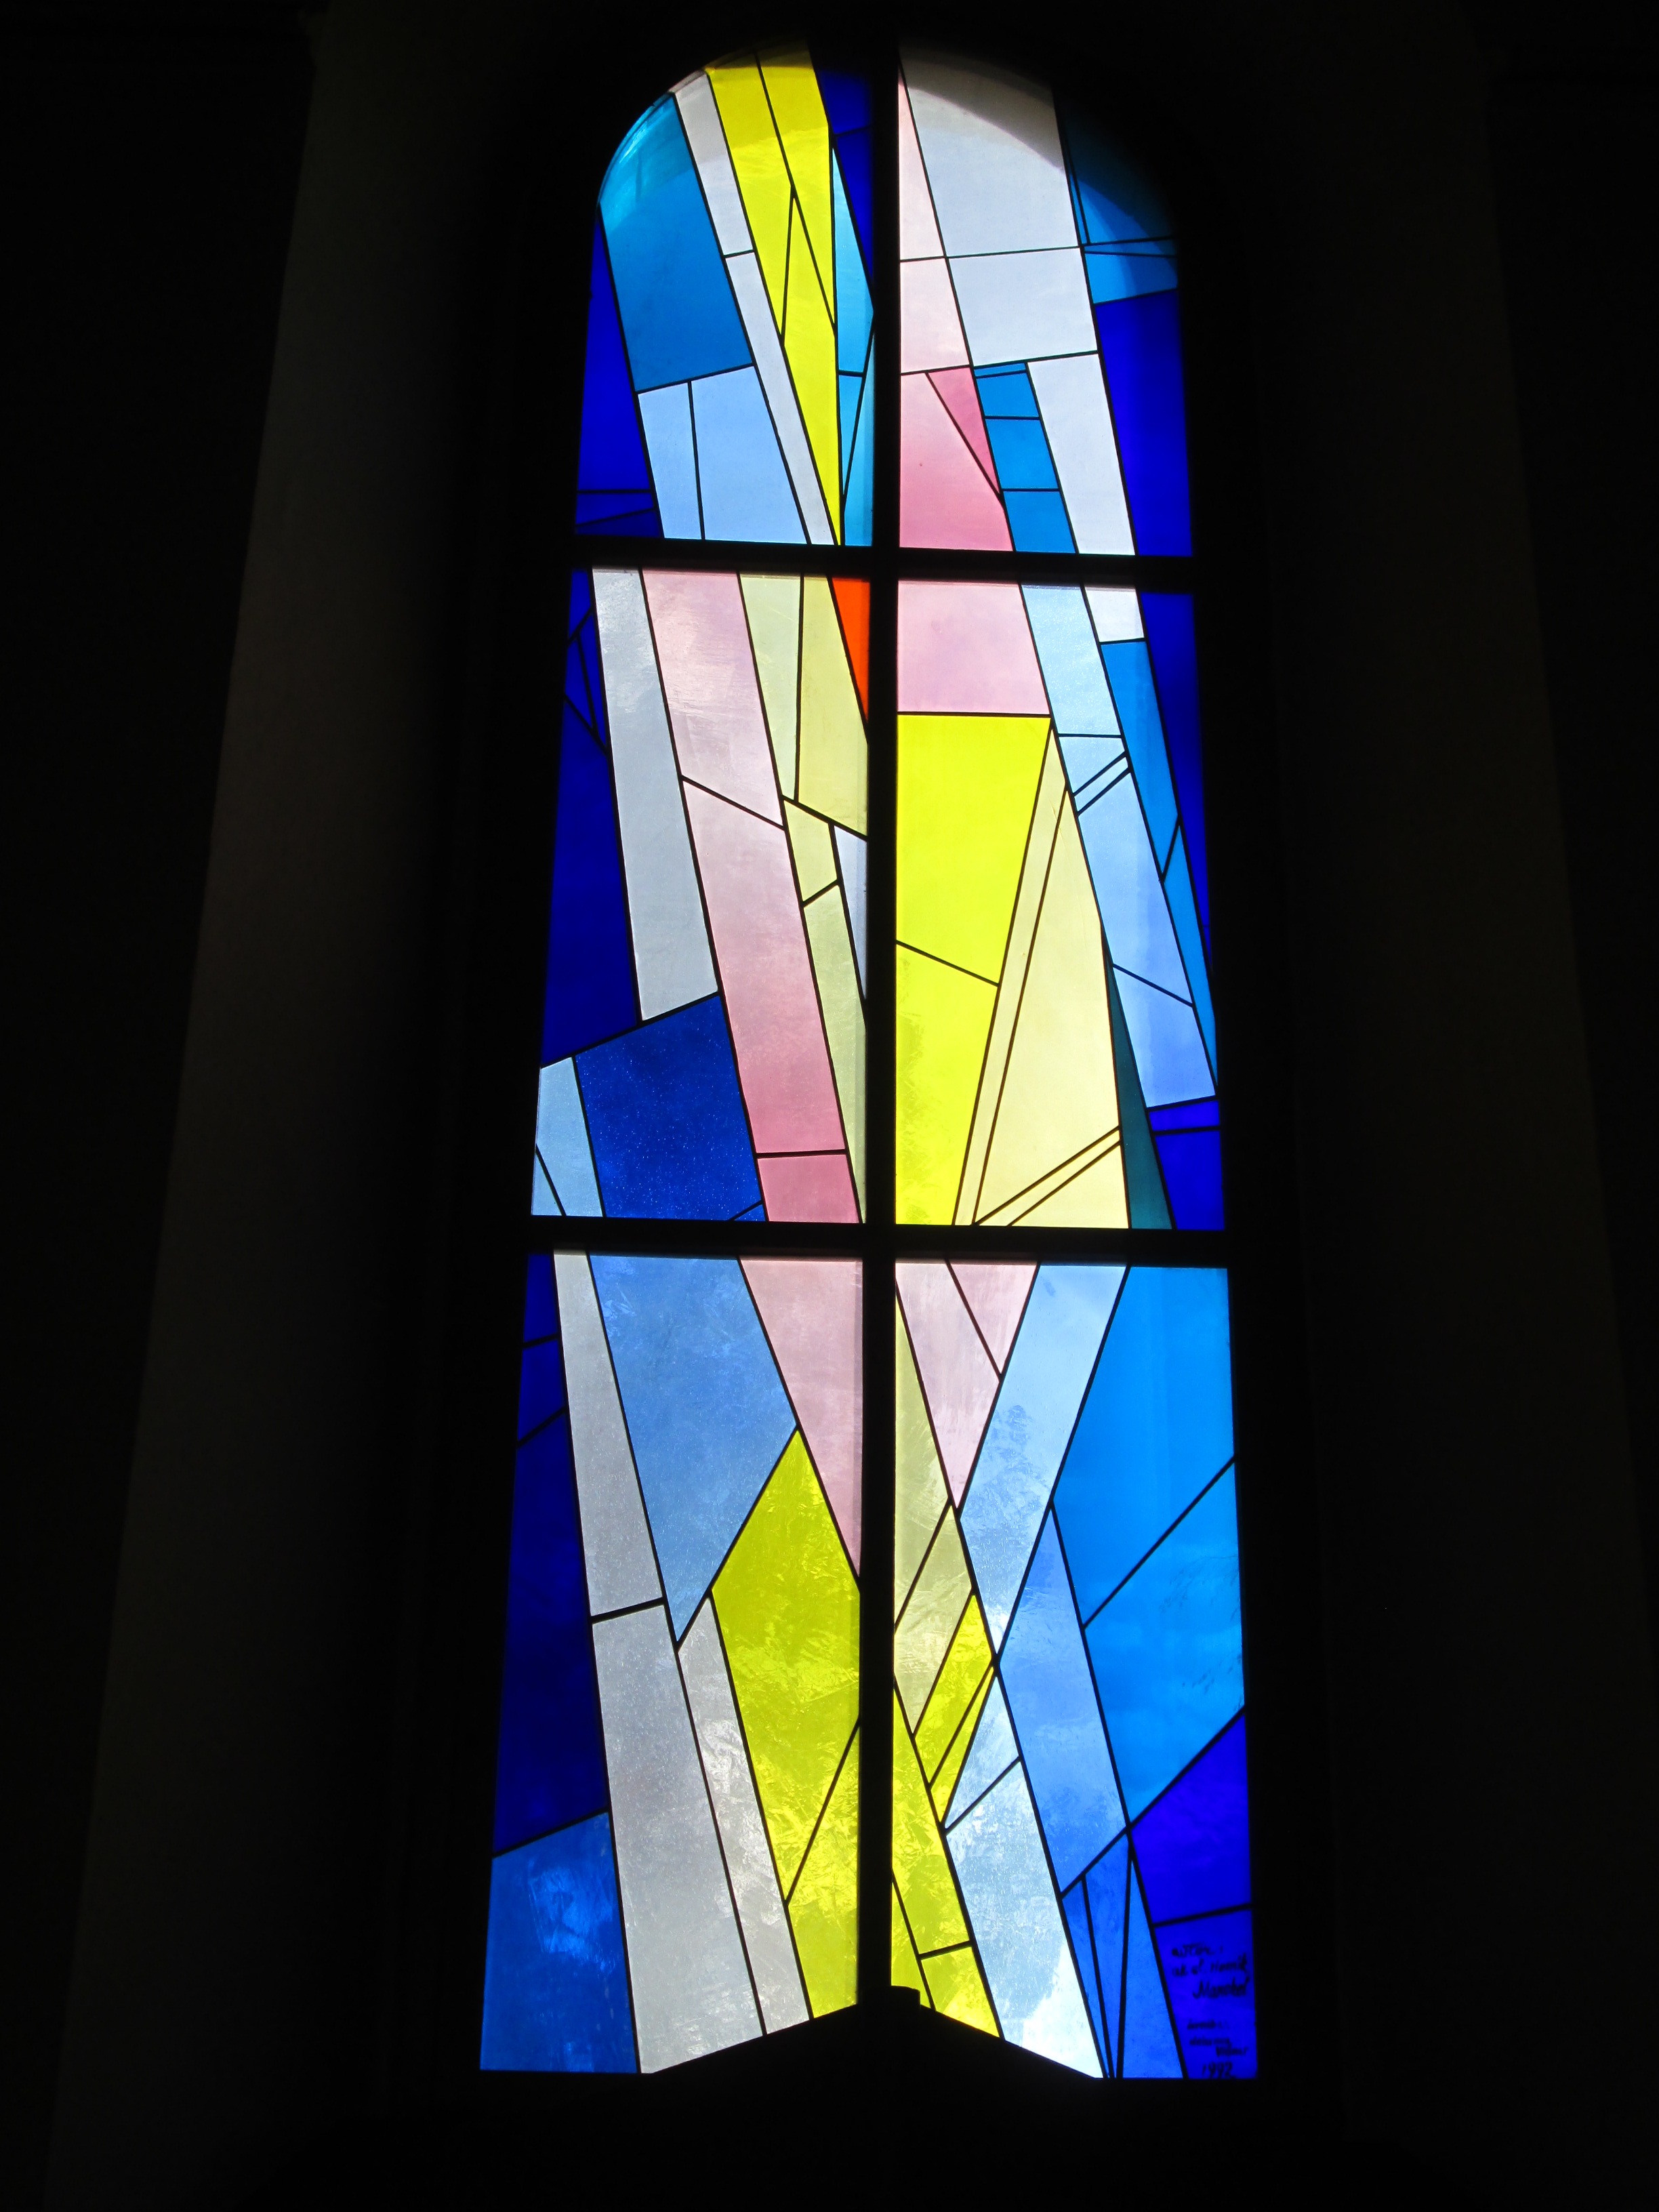
interior, window, glass, line, color, blue, church, material, stained glass, circle, art, design, windows, symmetry, shape, modern art, colourful windows